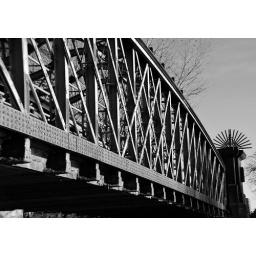
the jordan bridge over the river don,between sheffield and rotherham